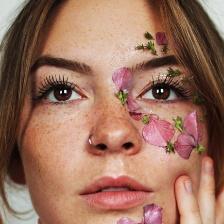
Label: faces